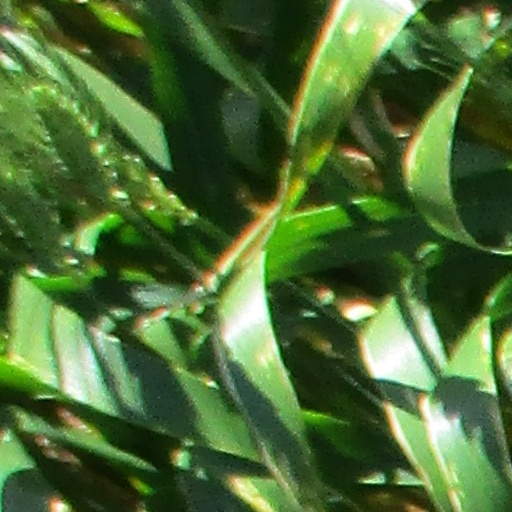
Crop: wheat